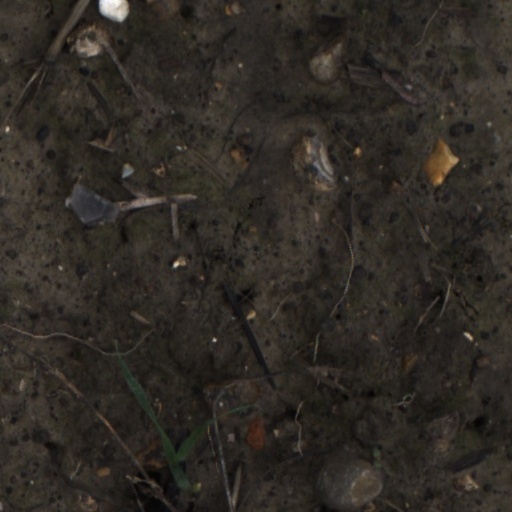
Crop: wheat